Gojjam

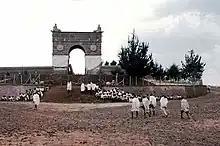
The arch of Negus Tekle Haymanot of Gojjam in Debre Markos

The earliest recorded mention of Gojjam was during the medieval period, in a note in a manuscript of Amda Seyon's military campaigns there and in Damot in 1309 EC (1316/7 CE), during which time it was incorporated into Ethiopia. According to "The Glorious Victories," the soldiers of Amda Seyon were from "Amhara and Sewä and Gojjam and Dämot, (men) who were trained in warfare, and dressed in gold and silver and fine clothes archers, spearmen, cavalry, and infantry with strong legs, trained for war. When they go to war they fight like eagles and run like wild goats; the (movement) of their feet is like the rolling of stones, and their sound is like the roaring of the sea, as says the prophet Herege'el: "I have heard the sound of the wings of the angels, as the noise of a camp." Such were the soldiers of 'Amda Seyon, full of confidence in war." It was also referenced on the Egyptus Novello map, (c. 1451), where it is described as a kingdom (though it had by this time long been subject to the Emperor of Ethiopia). Emperor Dawit II, in his letter to the King of Portugal (1526), also described Gojjam as a kingdom but one that was part of his empire.